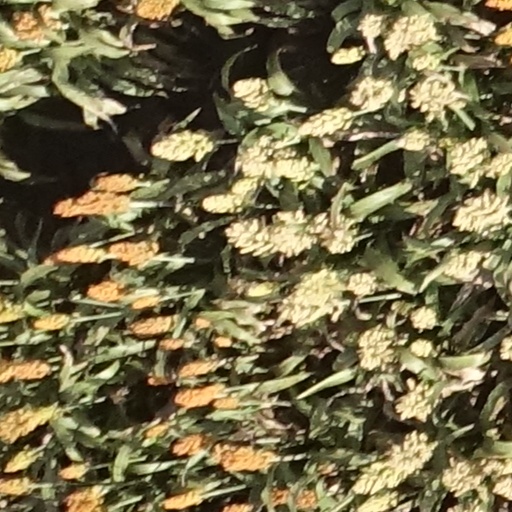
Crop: sorghum